Foiba

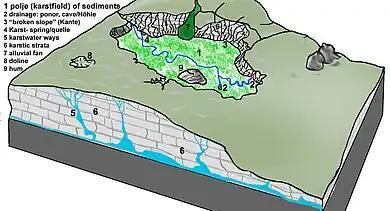
Chart of a karstic basin where the vertical sinkholes (foibe) are visible

They are chasms excavated by water erosion, have the shape of an inverted funnel, and can be up to deep. Such formations number in the hundreds in Istria. In karst areas, a sinkhole, sink, or doline is a closed depression draining underground. It can be cylindrical, conical, bowl-shaped or dish-shaped. The diameter ranges from a few to many hundreds of metres. The name "doline" comes from "dolina", the Slovenian word for this very common feature. The term "foiba" may also refer to a deep wide chasm of a river at the place where it goes underground.